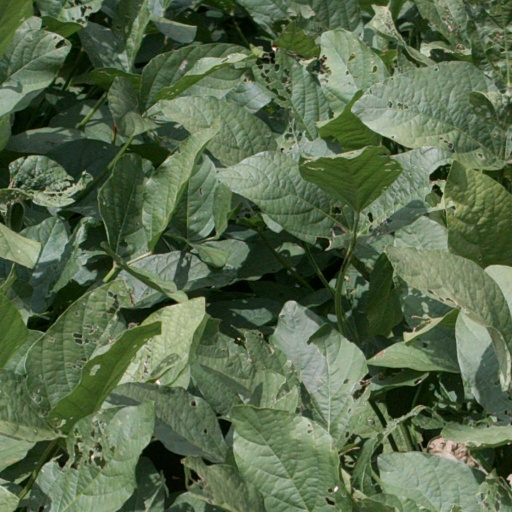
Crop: soybean